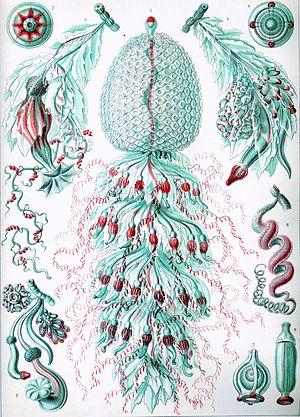
Les siphonophores forment un ordre d'organismes zooplanctoniques de l'embranchement des cnidaires qui vivent en colonies pouvant atteindre plus de cent mètres de long.
Forskalia est un genre de siphonophores, le seul de la famille des Forskaliidae.
Forskalia edwardsi est un siphonophore de la famille des Forskaliidae.